Southern front of the Russian invasion of Ukraine

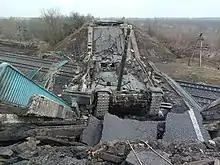
A Russian T-72 tank trapped on a bridge demolished by the Ukrainians in Kalynivka, Mykolaiv Oblast, 2 March

Russian forces also shelled Bashtanka and Mykolaiv on 1 March. Ukrainian officials later claimed that a large Russian convoy was attacked and defeated by Ukrainian forces during the night near Bashtanka, forcing the Russians to retreat towards the neighboring city of Novyi Buh. They claimed that "several dozen [Russian] armored vehicles" were destroyed in the attack. Kim stated that during the operation, a Ukrainian helicopter was destroyed, but its pilots survived.